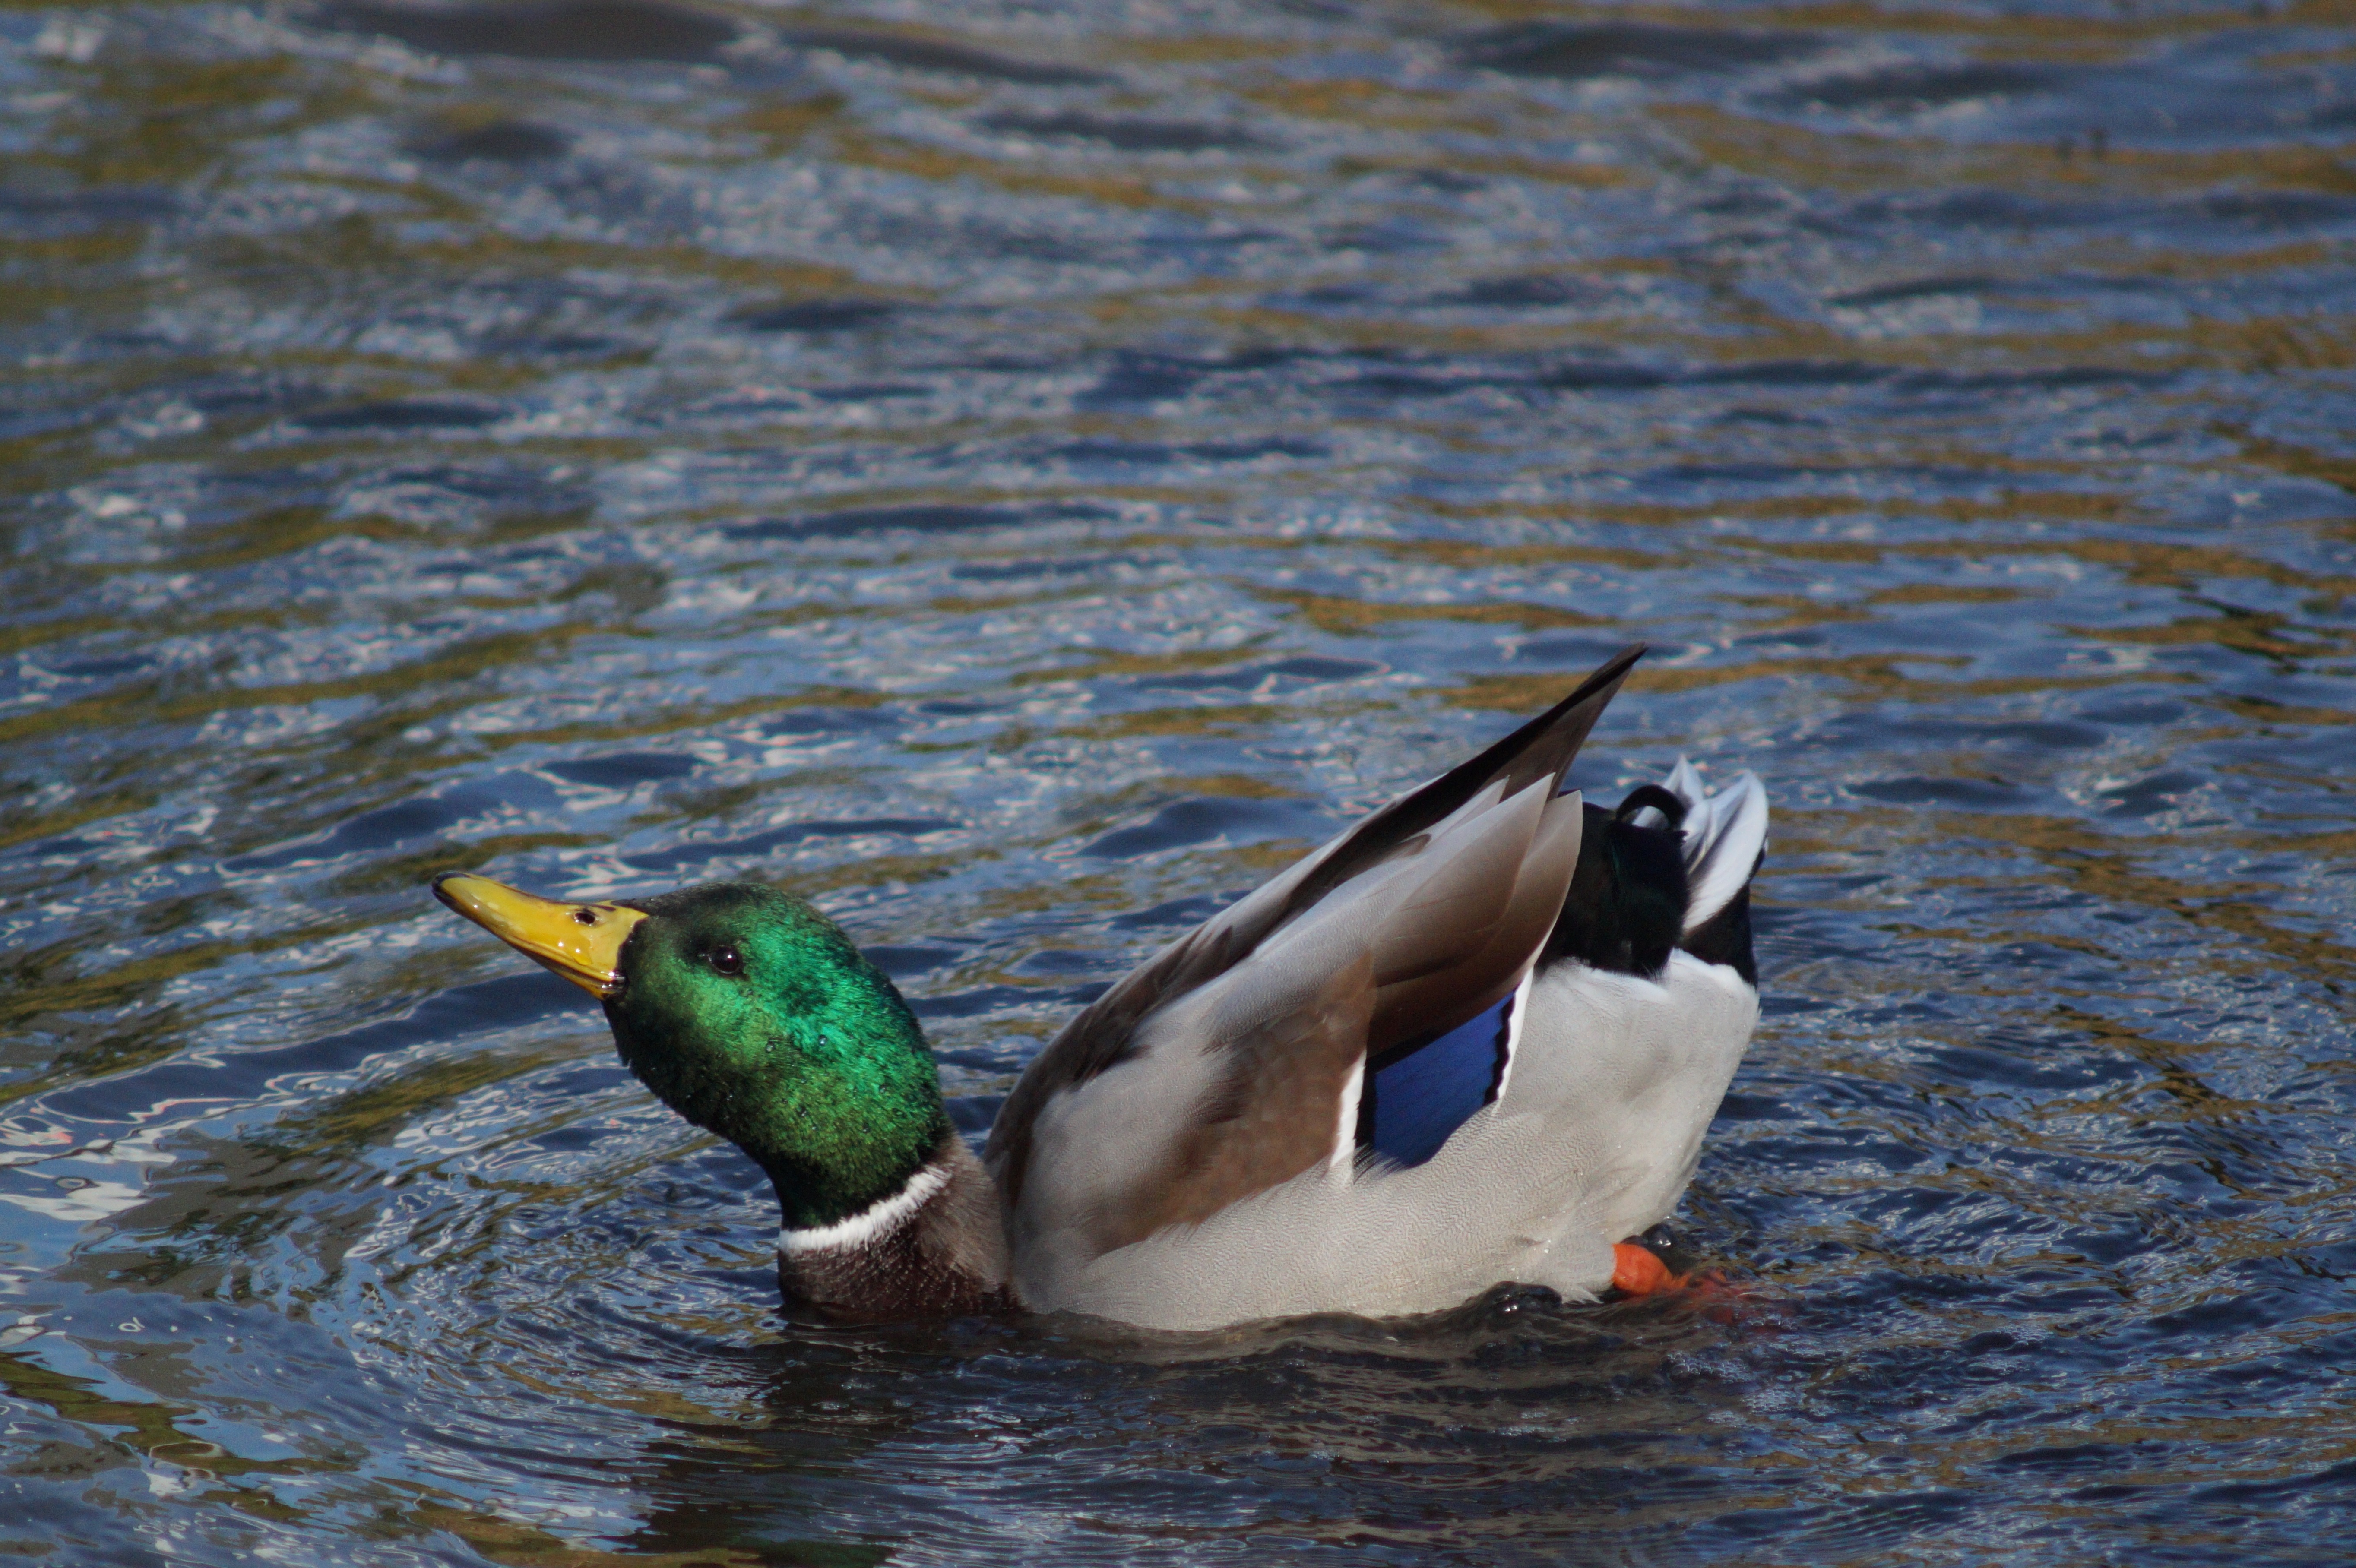
water, nature, liquid, bird, wing, wave, lake, wet, wildlife, swim, reflection, beak, fauna, duck, vertebrate, creature, waterfowl, waters, water bird, mallard, ducks geese and swans